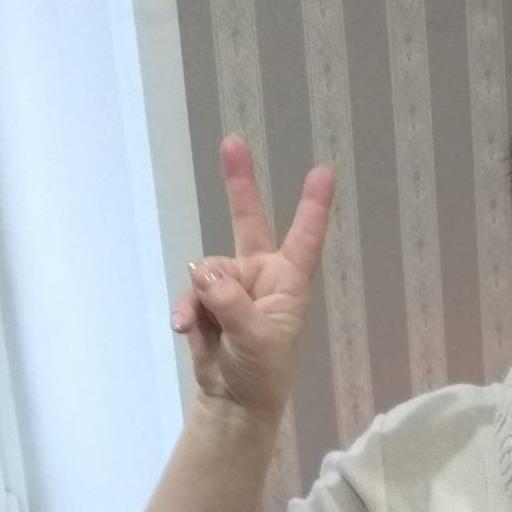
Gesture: peace